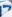
Number: 7